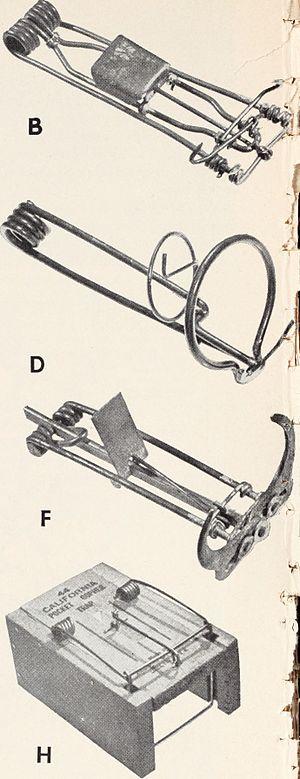
La pullulation des campagnols est un exemple d'augmentation rapide du nombre de micro-mammifères herbivores dans des prairies ou dans des champs cultivés.